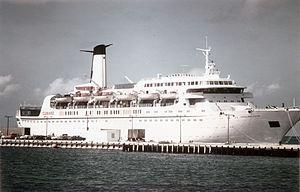
Le Cunard Ambassador amarré à Key West après avoir brûlé en mer en septembre 1974. Photo issue de la «Art and Historical Society Collection».